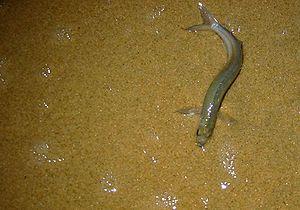
Grunion est le nom vernaculaire du genre de poisson Leuresthes. Les deux espèces de ce genre sont nommées d'après lui :